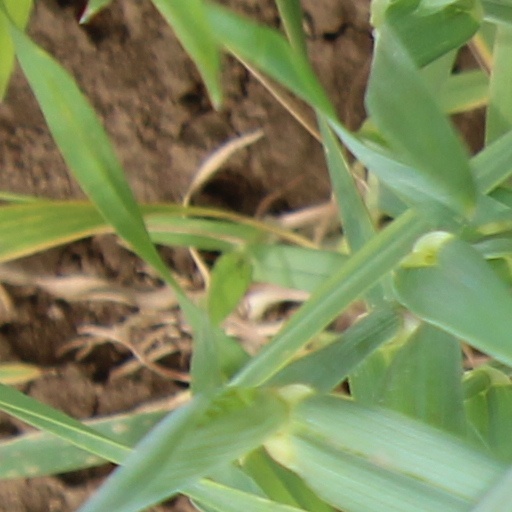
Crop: wheat